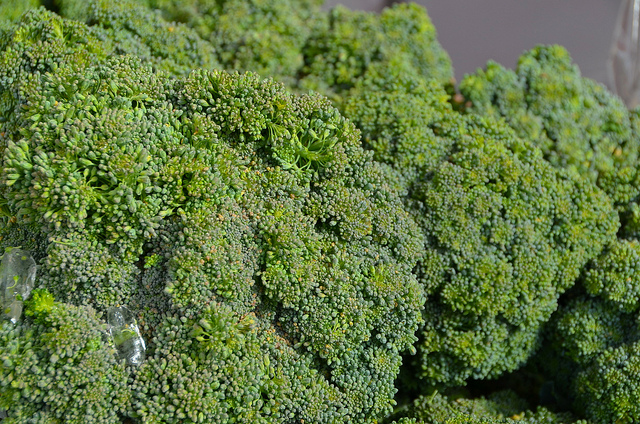
user: Given an image and a question. Answer the question in a short answer. Question: Who wrote a popular rap song named after this vegetable? Short Answer:
assistant: dram